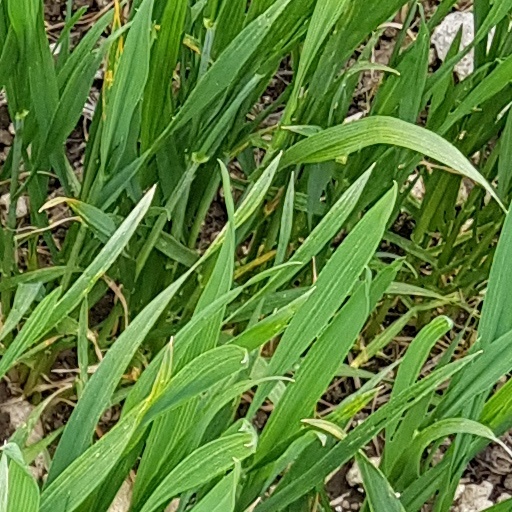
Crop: wheat